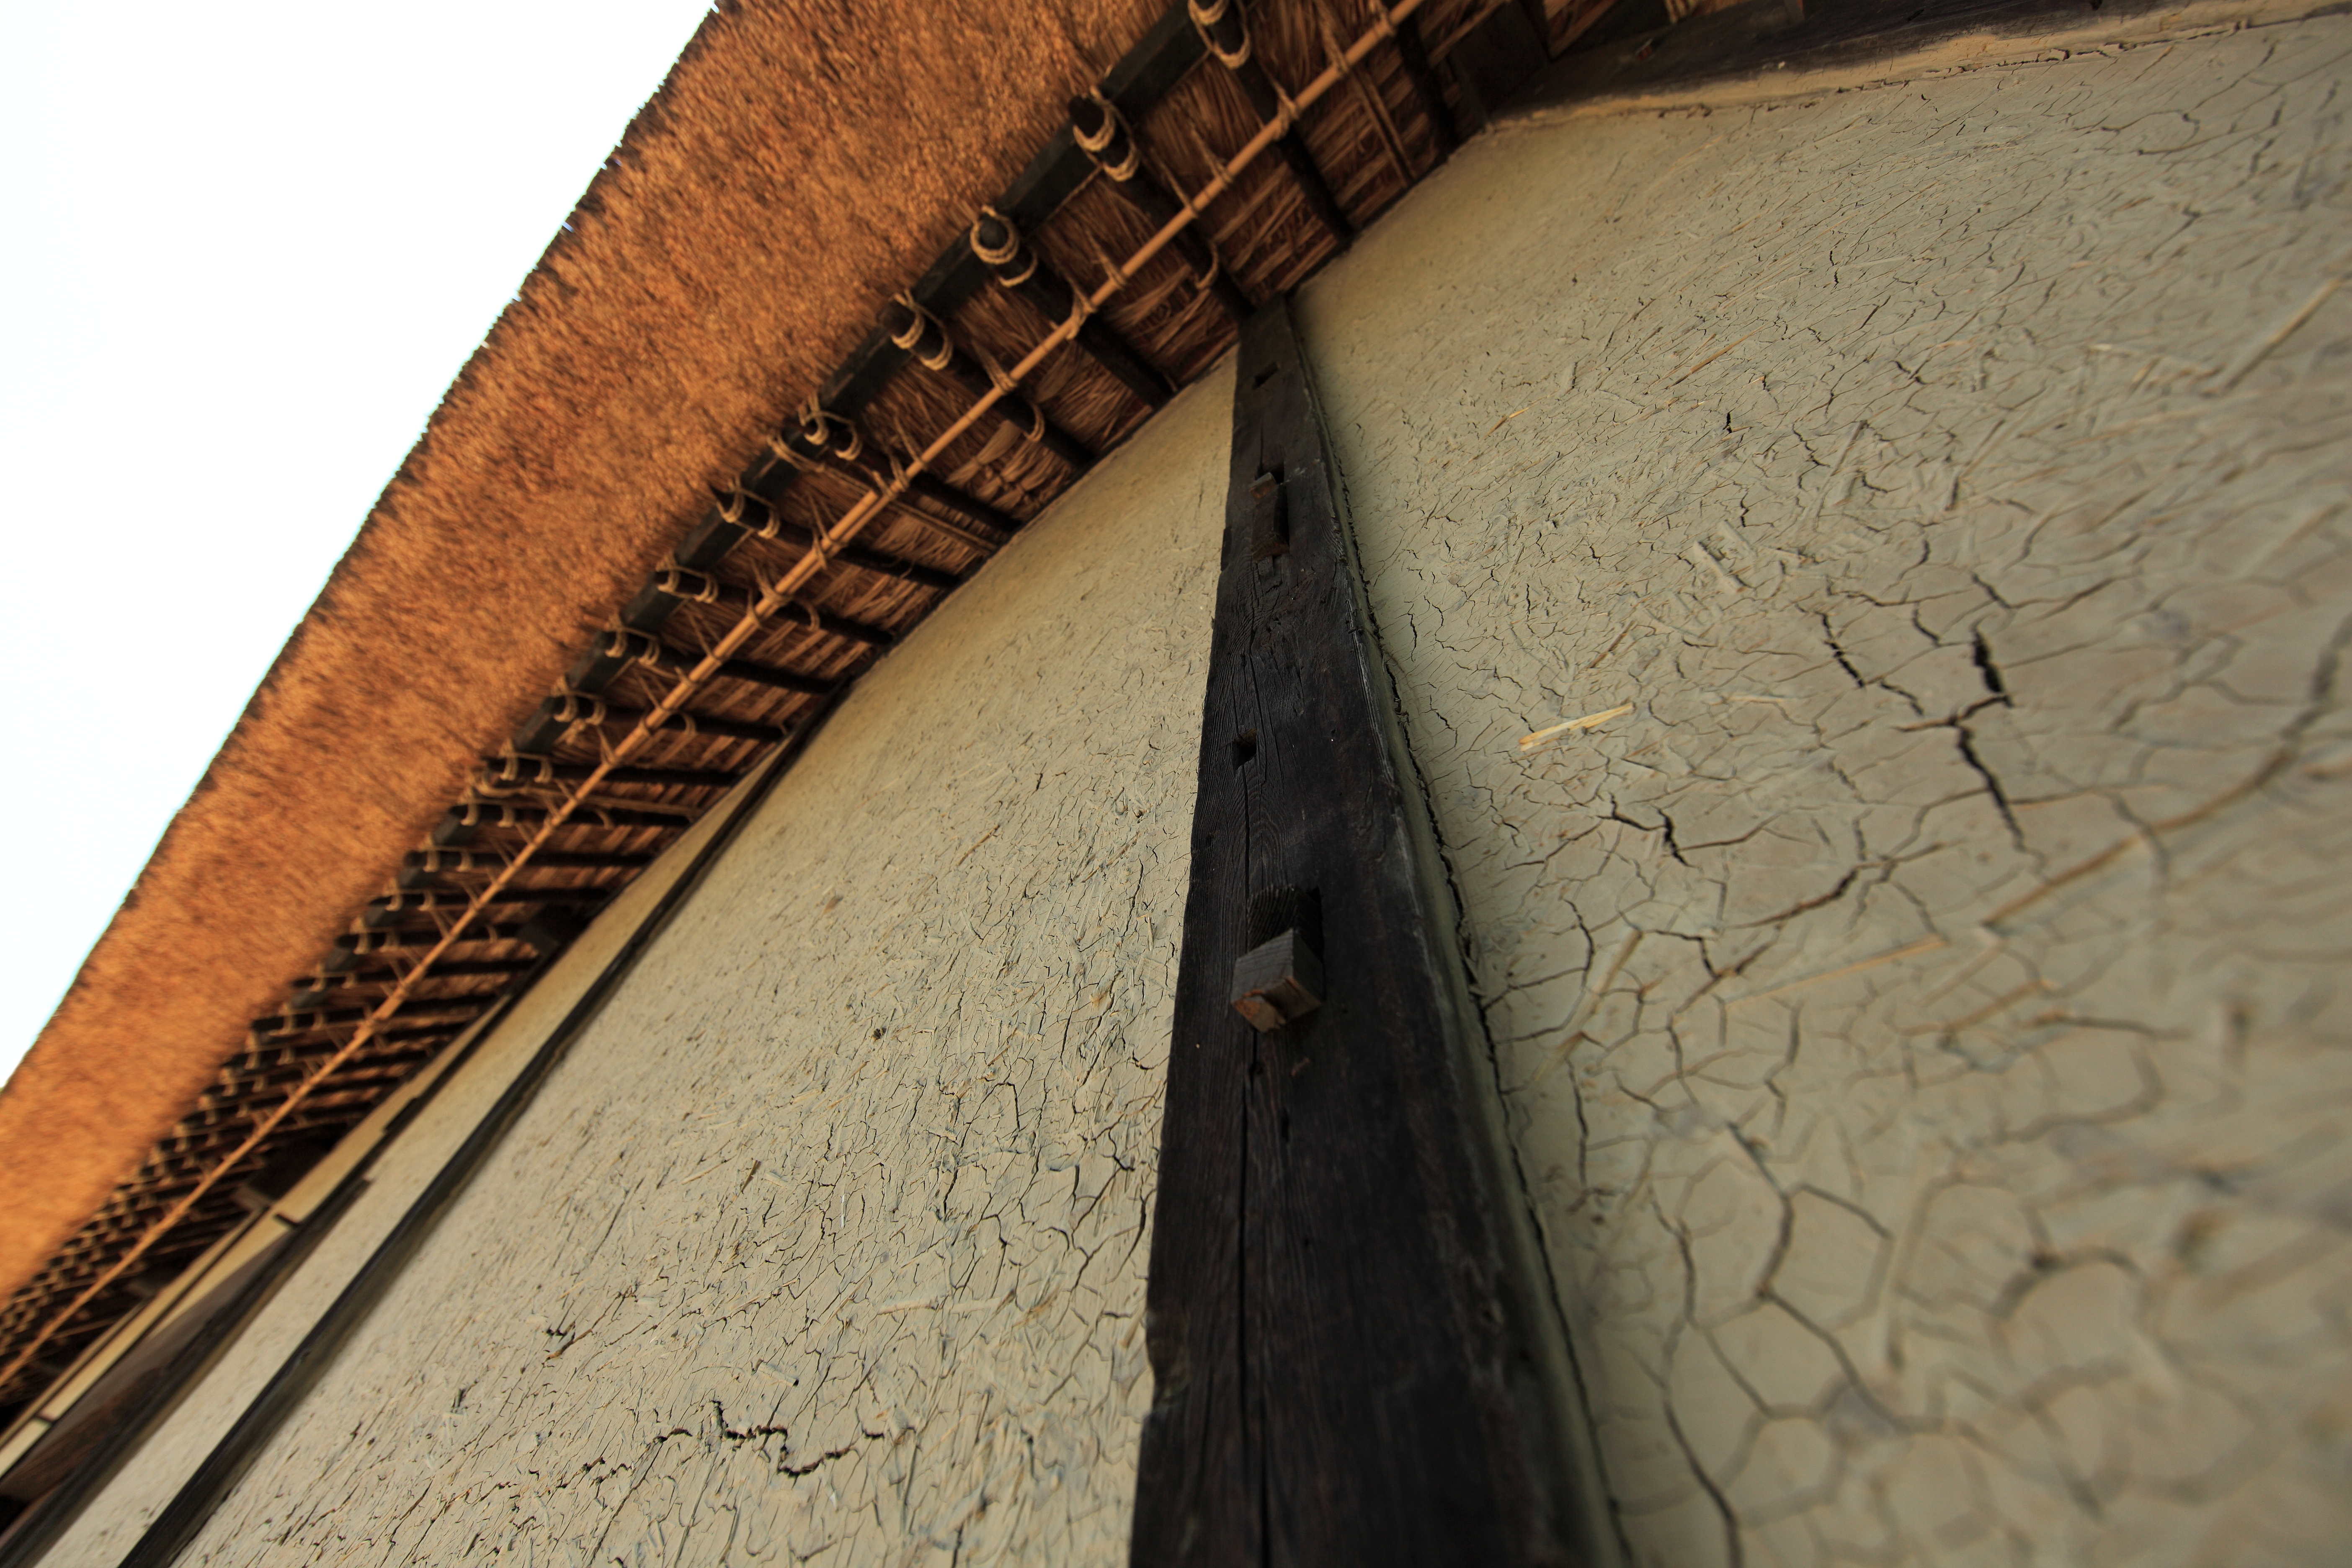
wing, wood, track, floor, wall, high, ancient, residence, earth, japanese, 5d, style, hires, carving, markii, traditional, thatched, hi, res, resolution, thatchedroof, canonef14mmf28liiusm, flooring, plucked string instruments